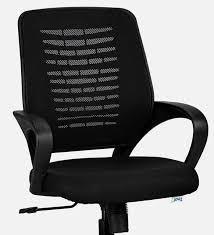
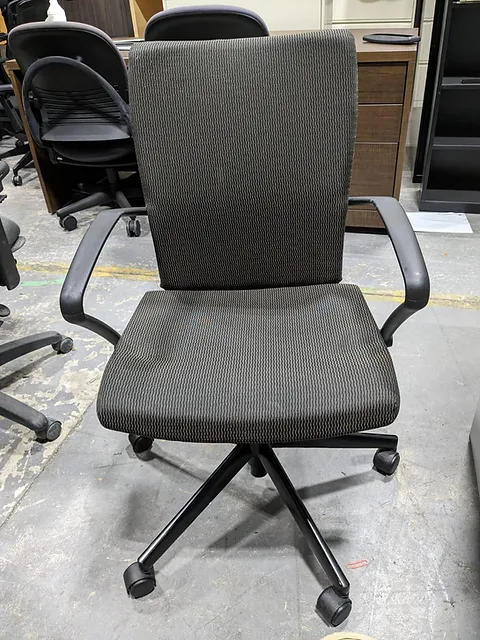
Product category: items_chair
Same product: no